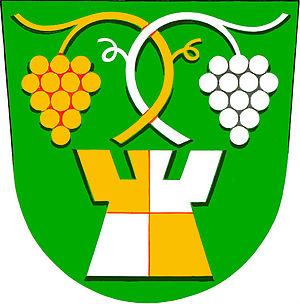
Tučapy est une commune du district d'Uherské Hradiště, dans la région de Zlín, en République tchèque. Sa population s'élevait à 246 habitants en 2018.